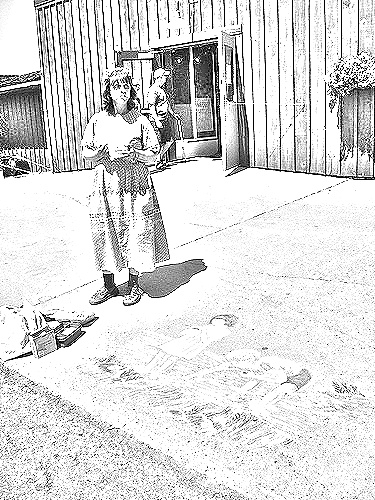
Portrait style: Sketch Portrait